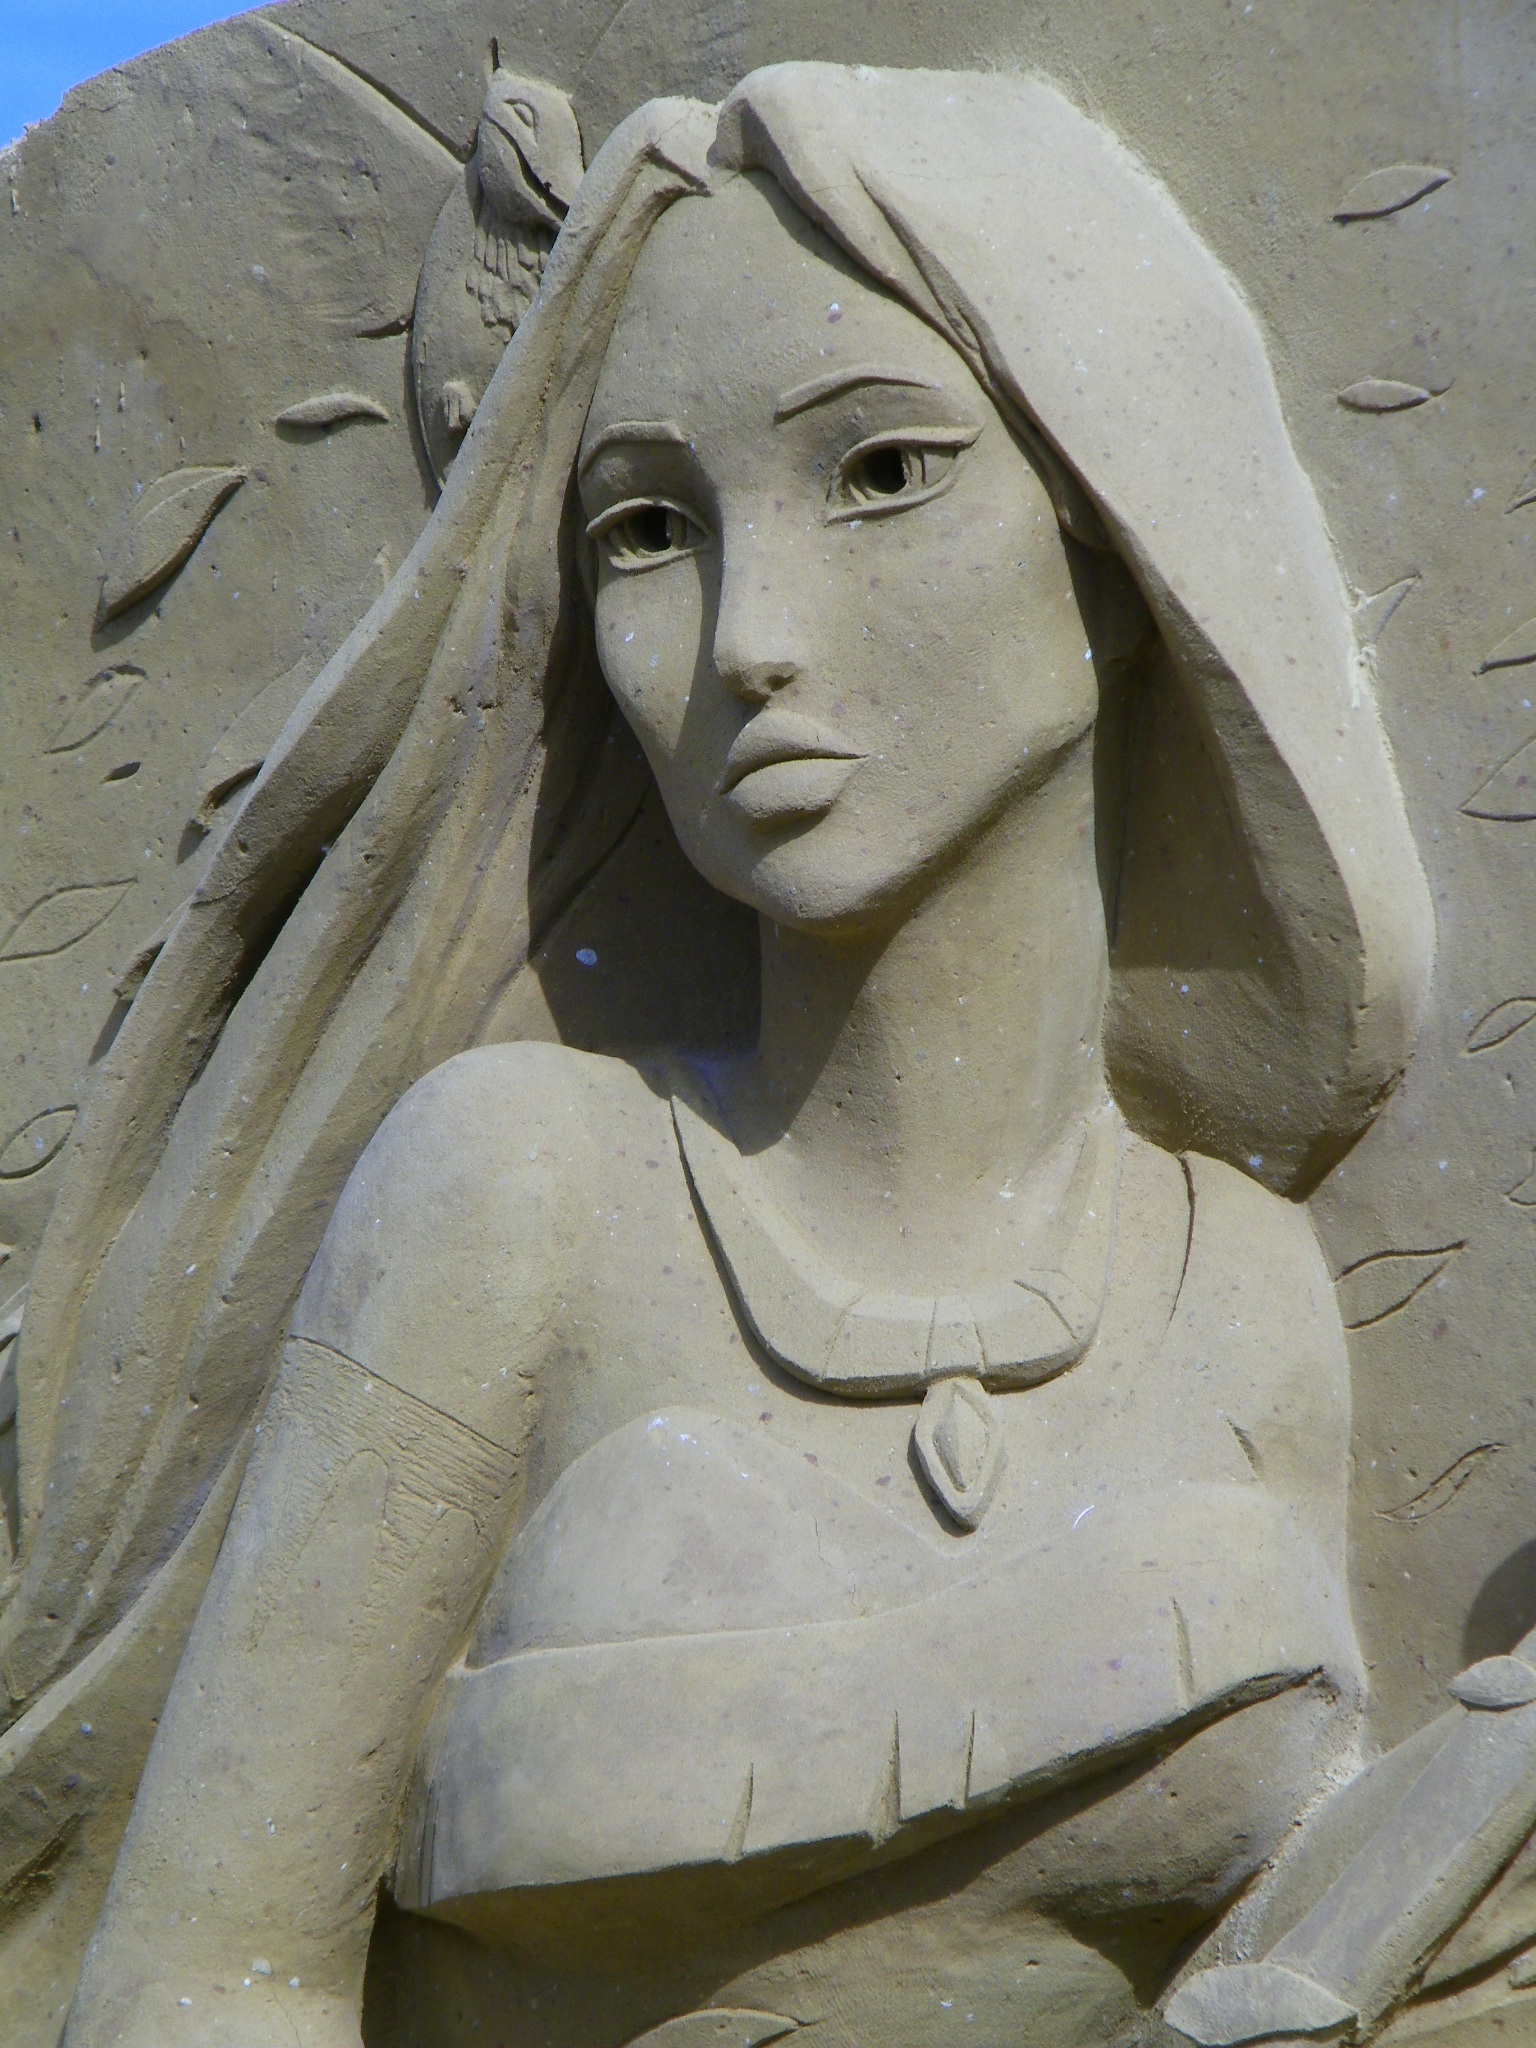
monument, statue, disney, sculpture, art, festival, sketch, drawing, head, carving, character, relief, pocahontas, mythology, stone carving, sand sculptures, the touquet, ancient history, art model, figure drawing, classical sculpture